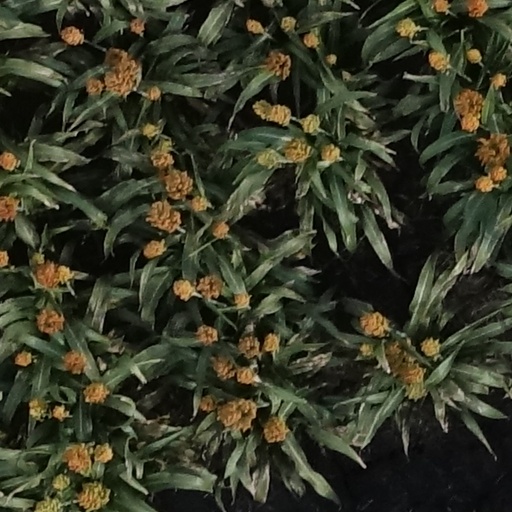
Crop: sorghum